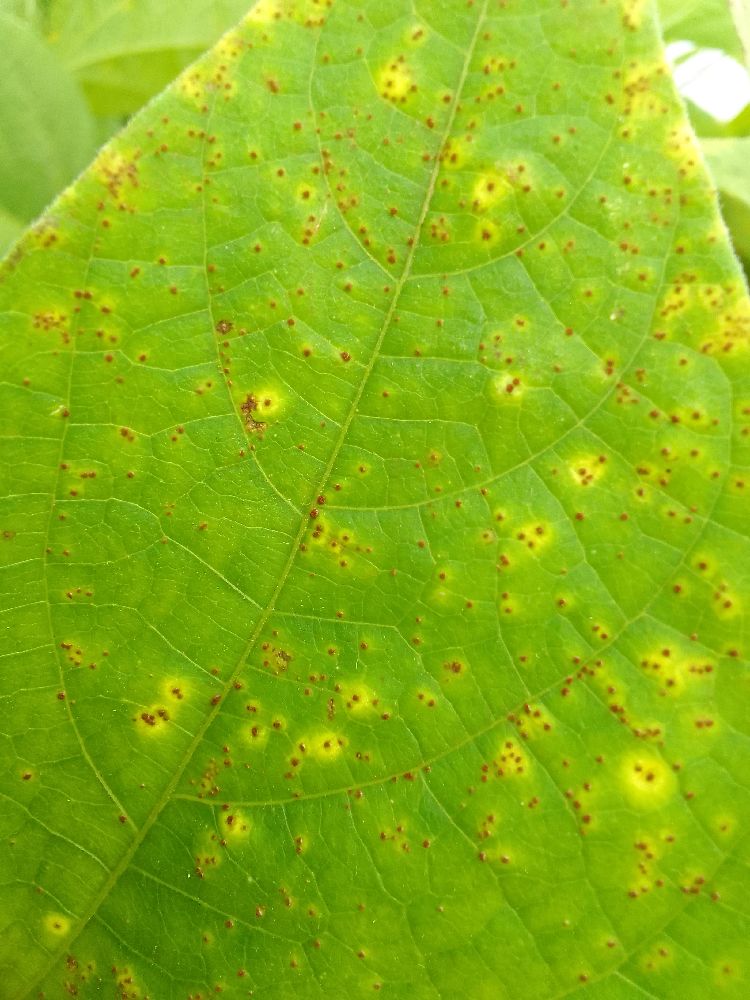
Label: rust